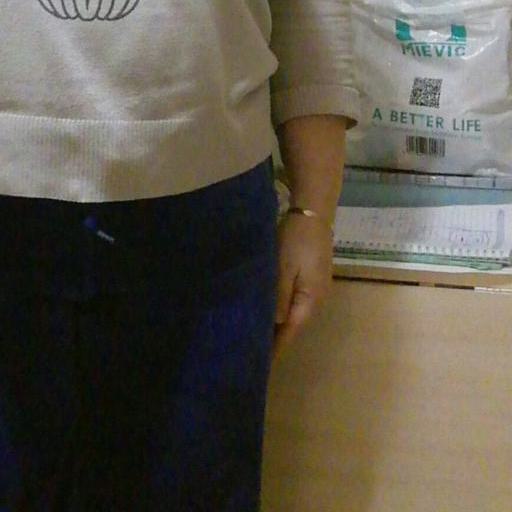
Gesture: no_gesture